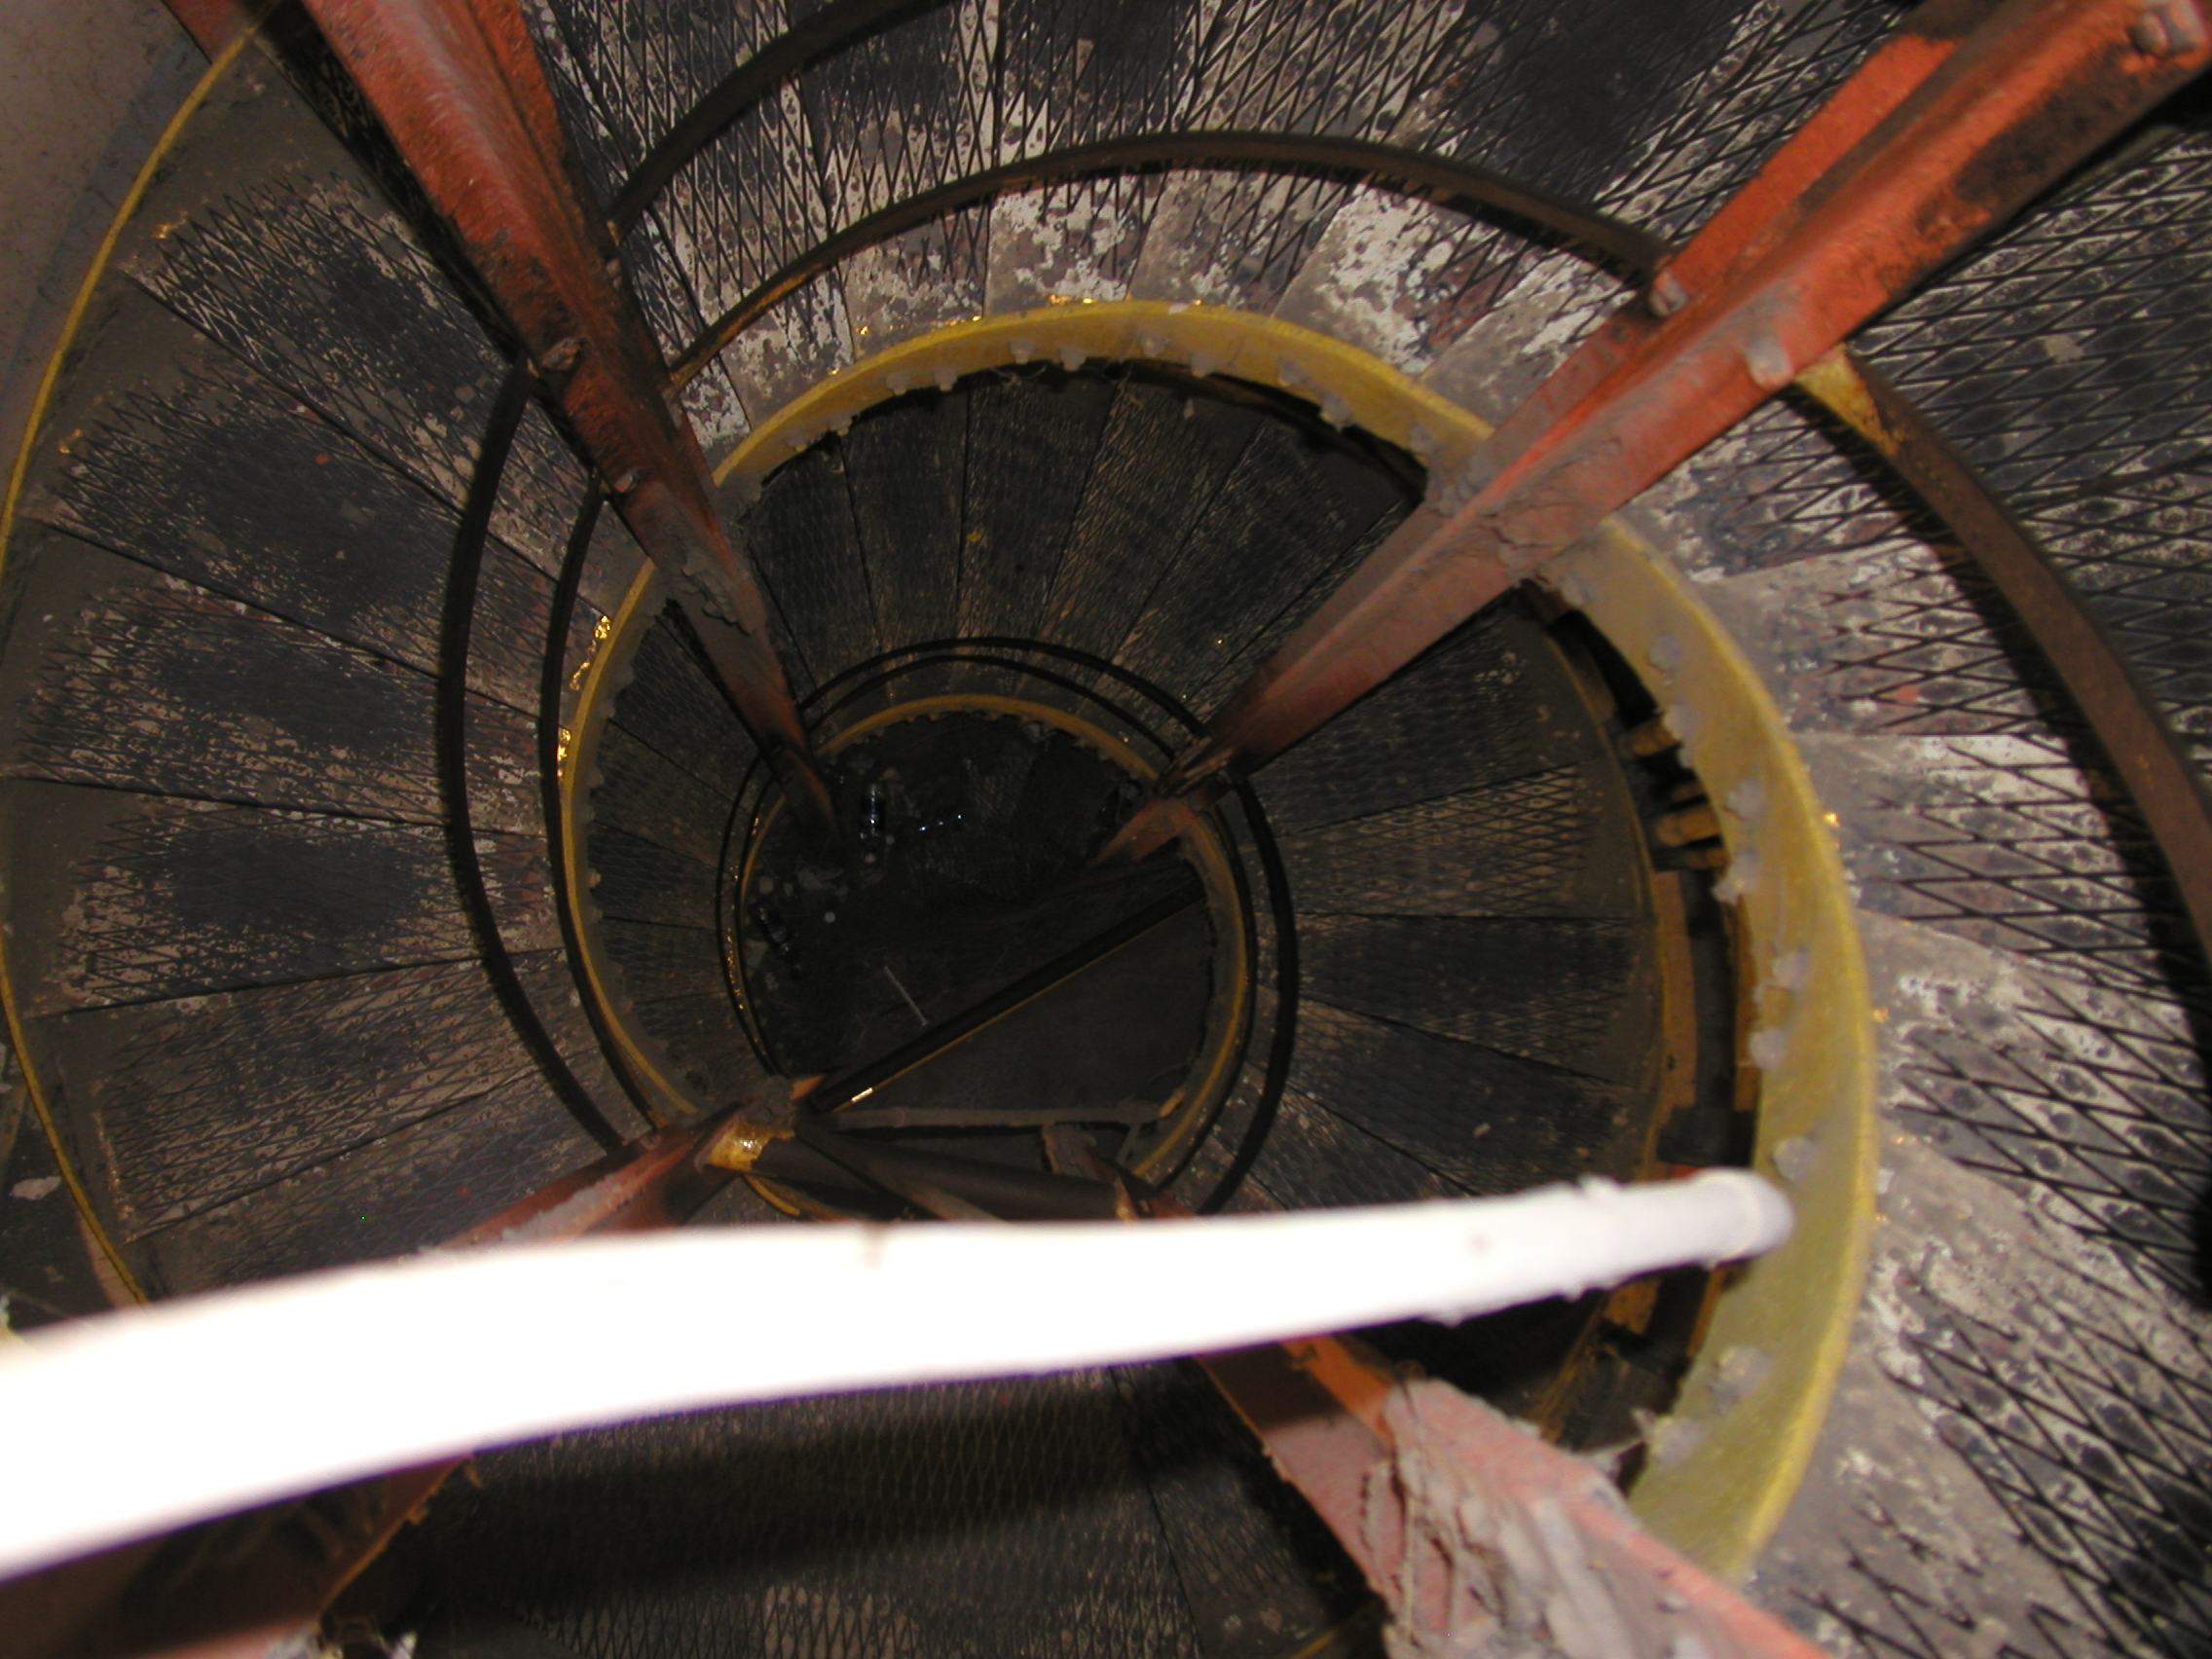
wood, wheel, hawaii, tire, diamondhead, man made object, automotive tire, aircraft engine